Kitigan Zibi Anishinabeg

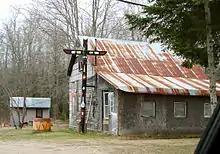
Kitigan Zibi

According to Statistics Canada's 2011 Census, on a total population of 1,395, 36.2% knew an indigenous language. More precisely, 25.4% had an indigenous language still spoken and understood as first language and 21.1% spoke an indigenous language at home. Regarding Canada's two official languages, 43% knew both English and French, 54.8% knew only English and 2.1% knew only French. Concerned about the disinterest of its youth in their own language, the community has decided to reintroduce the teaching of the Algonquin language in school.